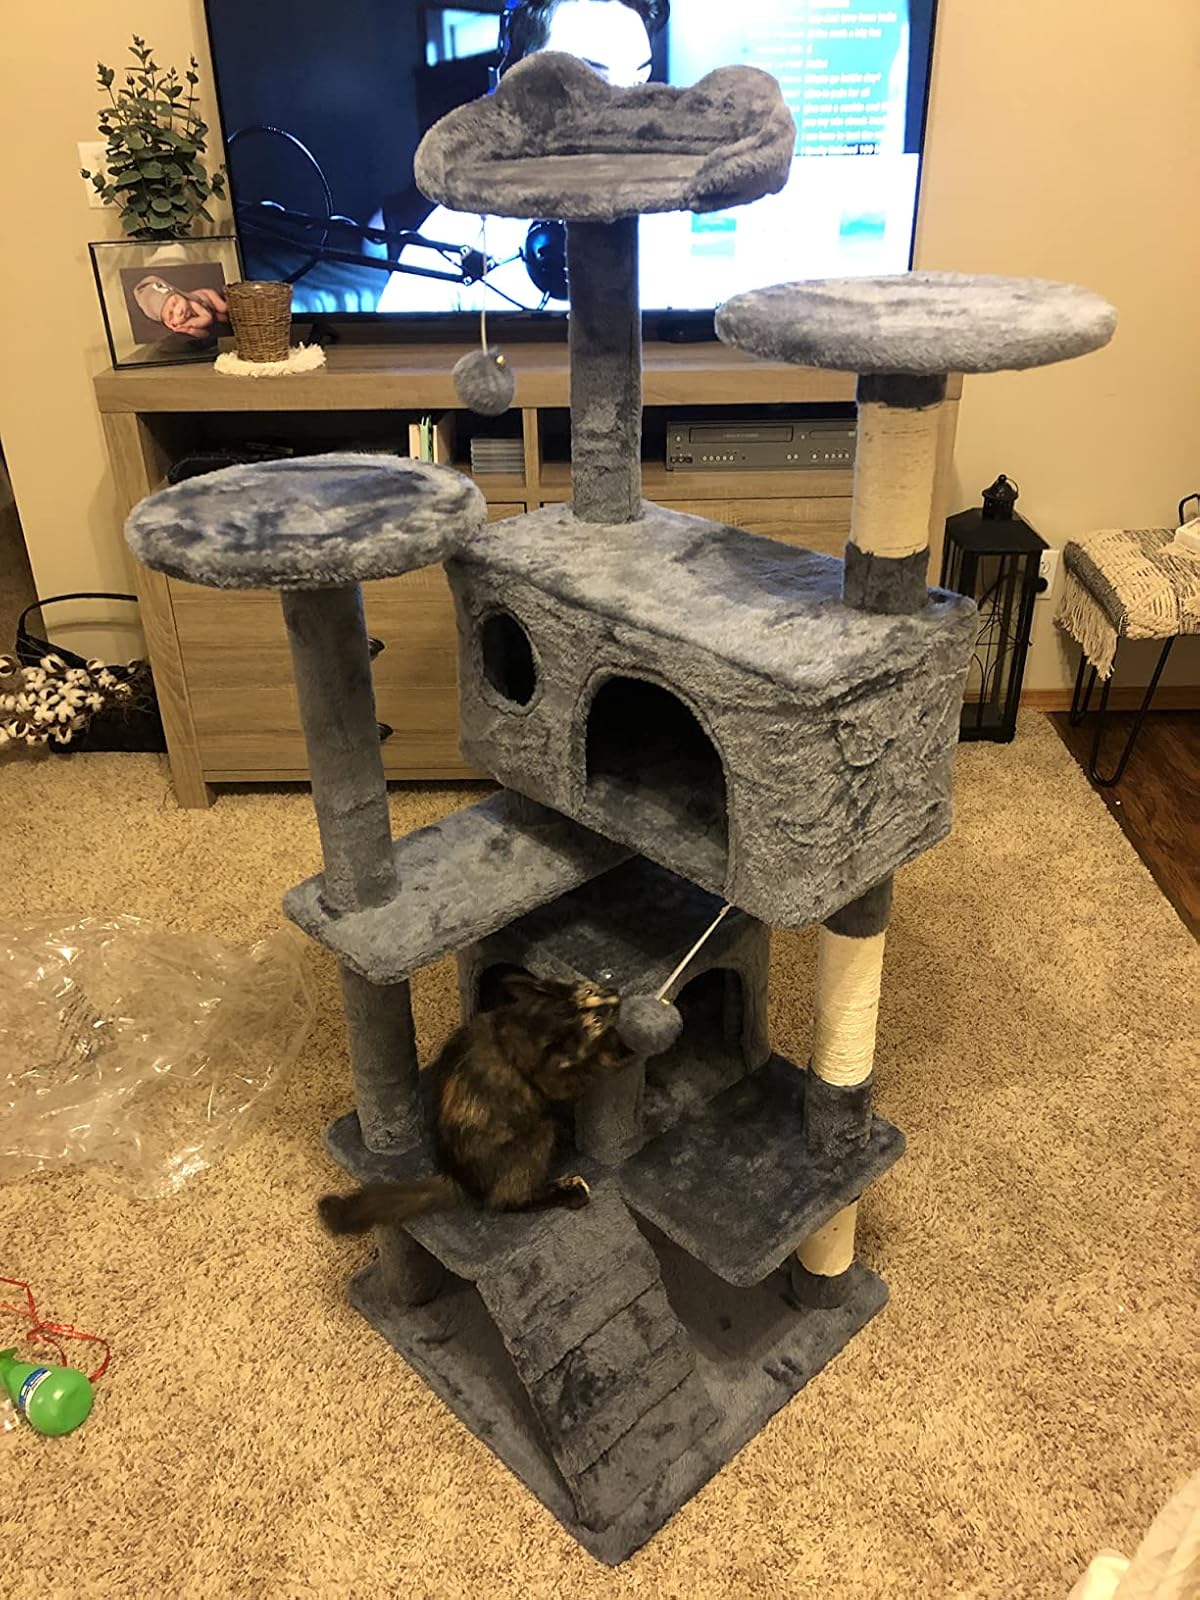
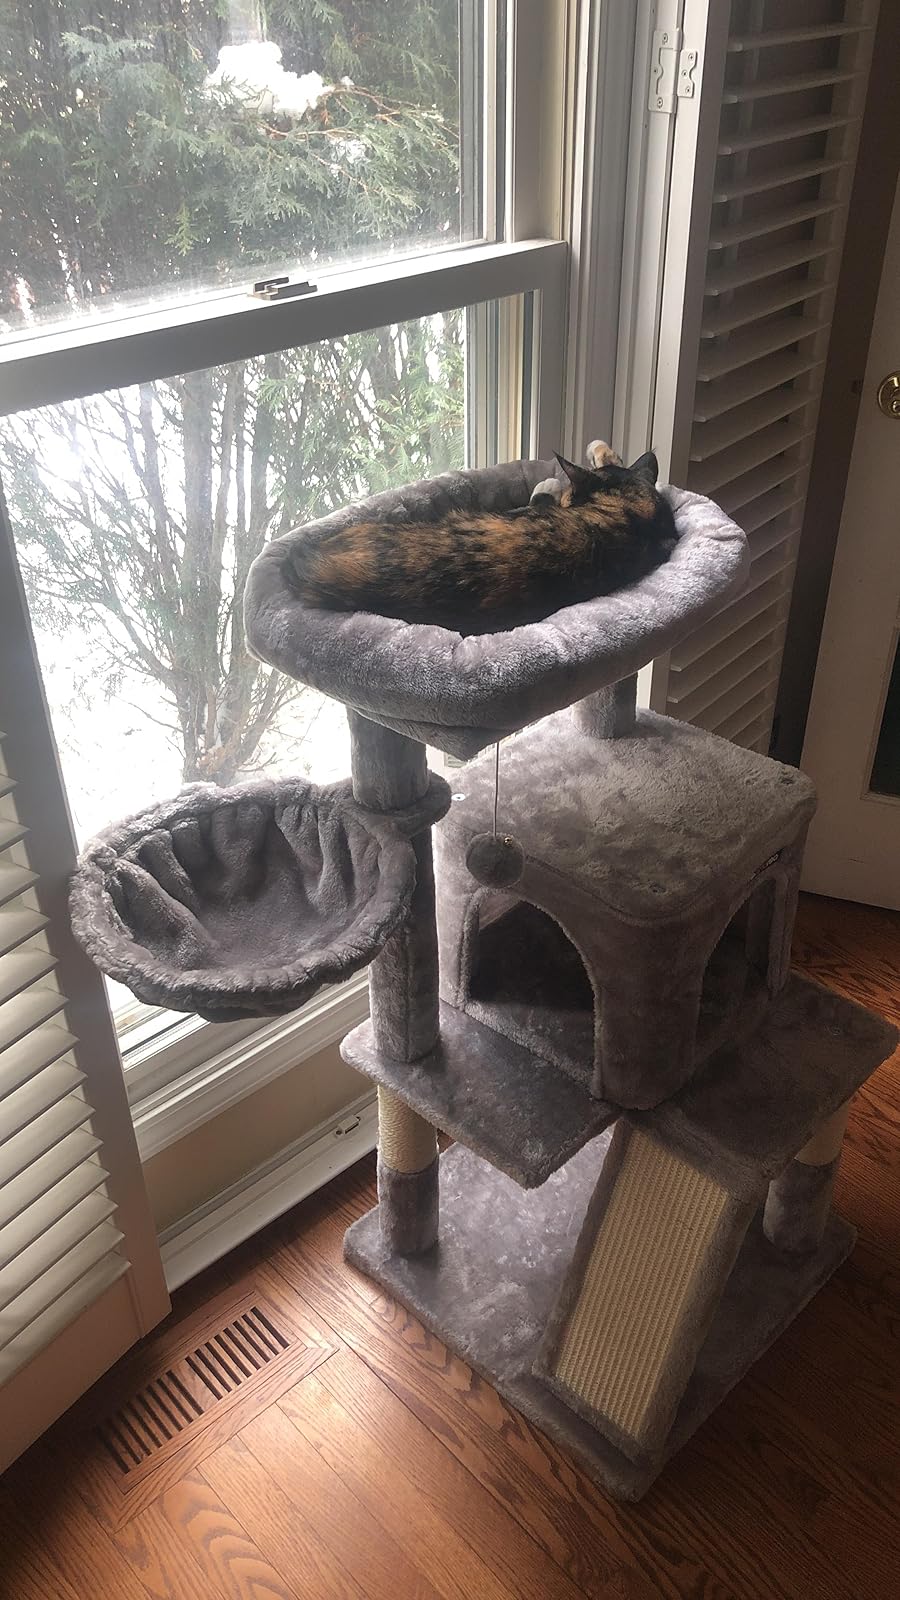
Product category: items_cat tree
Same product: no